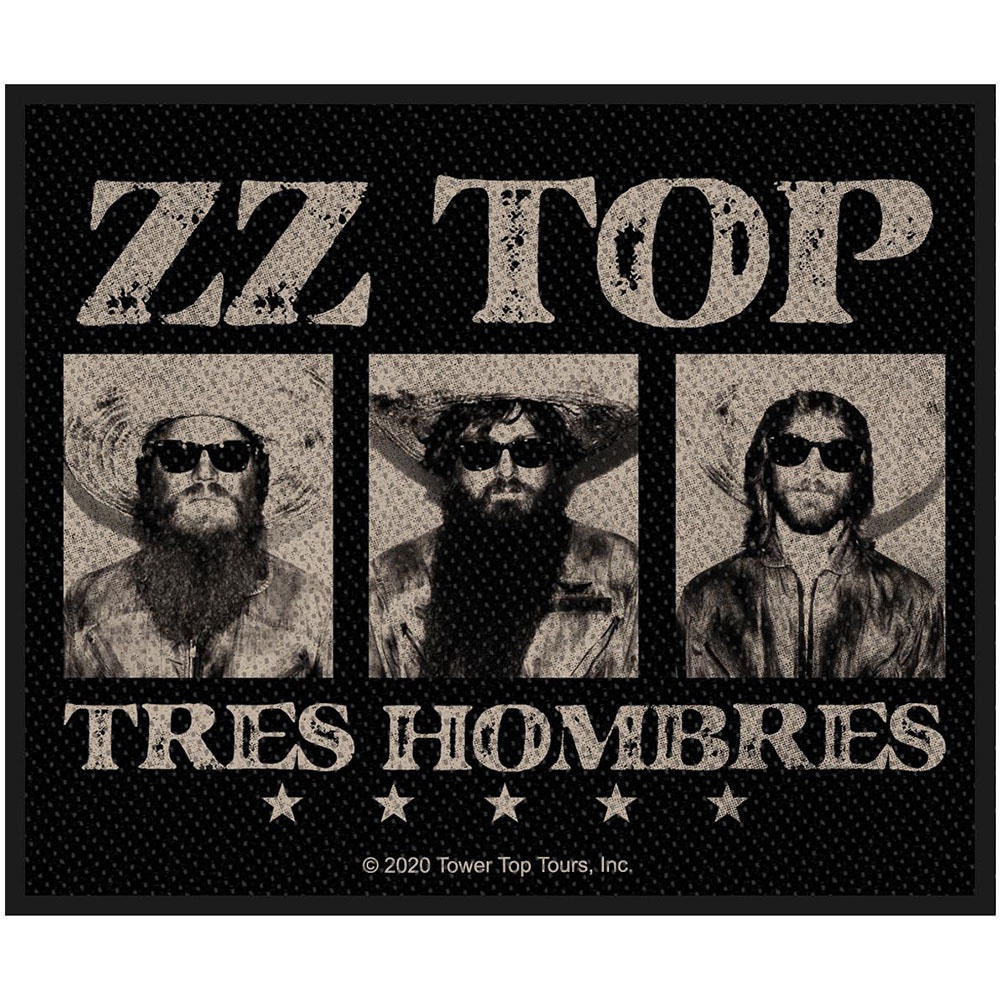
ZZ Top Standard Patch: Tres Hombres (Loose)
Ben je een fan van de legendarische rockband ZZ Top? Dan mag de ZZ Top Standard Patch: Tres Hombres (Loose) niet ontbreken in je collectie! Deze patch is geïnspireerd op het iconische album Tres Hombres en is perfect om je kleding, tassen of accessoires een stoere en rock 'n' roll-uitstraling te geven. Bewijs je liefde voor ZZ Top met deze geweldige patch!
Brand: ZZ Top
Category: Arts & Entertainment > Hobbies & Creative Arts > Arts & Crafts > Art & Crafting Materials > Embellishments & Trims > Appliques & Patches > Motif Patches